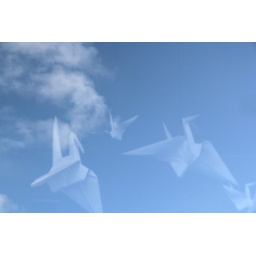
Icelandic skies - reflection of the sky in a shop window in reykjavik